Nichiren Shōshū

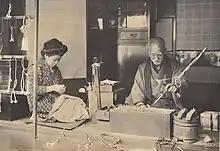
Two Japanese artisans making Juzu Buddhist prayer beads used in the Nichiren Shoshu school. The ordinary five strand in white cords, tasseled version for priests. Dated 1 September 1914, from the collection of Mr. Elstner Hilton (1887–1950).

Donations to a Nichiren Shōshū temple is highly regarded as private and is therefore always contained in small white envelopes labeled "Gokuyo" offering with a checklist that labels the purpose of ones donation. In addition, monetary donations from non-members are strongly prohibited.